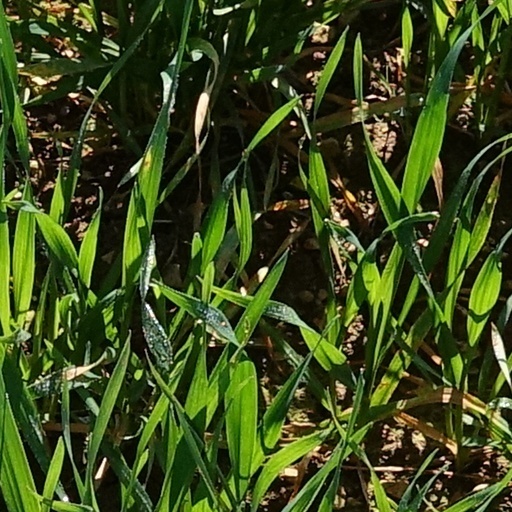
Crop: wheat